Sandra Pereira

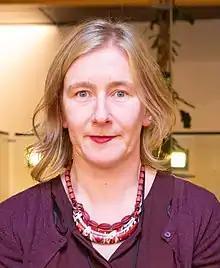

Sandra Pereira is a Portuguese Communist Party politician who served as a Member of the European Parliament between 2019 and 2024 on the Unitary Democratic Coalition list.